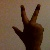
The image shows a hand gesture representing the number 3 in Indian Sign Language.